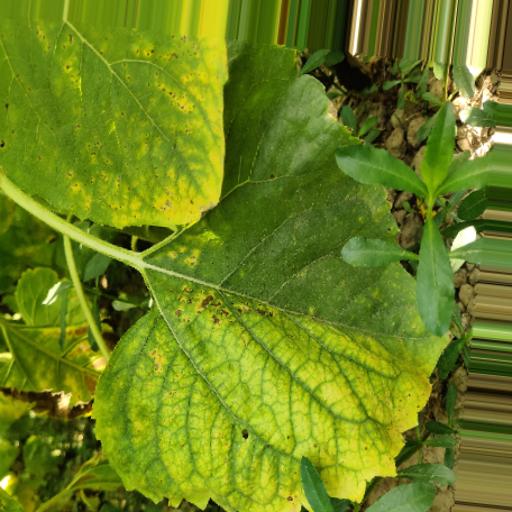
Label: Downy_mildew